Railway Air Services

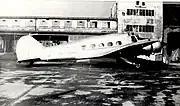
RAS Avro Anson at Manchester Airport in 1946 operating the schedule to Belfast

The airline's main operating and maintenance base was at London's Croydon Airport pre- and post-war, and at Liverpool Airport during World War II.